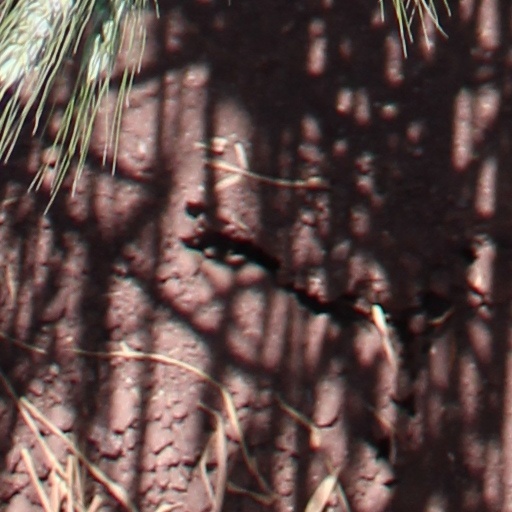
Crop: wheat